Choosoddaam Randi

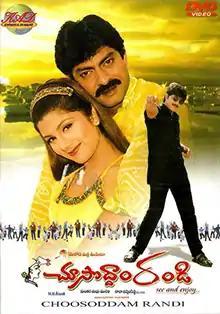
VCD Cover

Choosoddaam Randi is a 2000 Indian Telugu-language drama film directed by Raja Vannem Reddy and produced by Sunkara Madhu Murali under the Melody Multimedia banner. It stars Jagapati Babu, Srikanth, and Rambha with music composed by M. M. Keeravani. It is a remake of the Tamil film "Thai Poranthachu" (2000). Two songs were shot in Iceland, making this the first Indian movie to be filmed there.